Enrique Gómez Carrillo

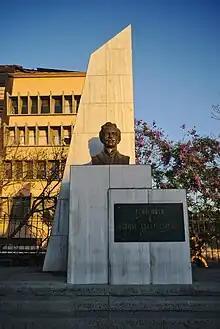
Enrique Gomez Carrillo statue at in Parque La Concordia, Guatemala City

In 1891 Gómez Carrillo won a scholarship to study in Spain, from then President of Guatemala Manuel Lisandro Barillas. Before moving there, he went to Paris, where he met several writers, such as Paul Verlaine, Jean Moréas and Leconte de Lisle. He subsequently moved to France in 1892, becoming a journalist for a Spanish newspaper thanks to his close friend the Spanish writer Alfredo Vicenti and becoming acquainted with many Parisian literary figures such as James Joyce, Oscar Wilde and Émile Zola. The following year he published his first book, "Esquisses", which includes profiles of several writers of the time, and contributed to several publications.